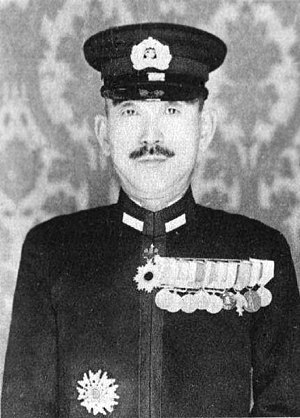
Slaget ved Tassafaronga / Baggrund / Forsyningskrise
Raizo Tanaka
Slaget ved Tessafaronga var et natligt søslag, som fandt sted den 30. november 1942 mellem skibe fra den amerikanske flåde og den japanske flåde under slaget om Guadalcanal i Stillehavskrigen under 2. verdenskrig. Slaget foregik i Ironbottom Sound nær Tassafaronga på Guadalcanal.